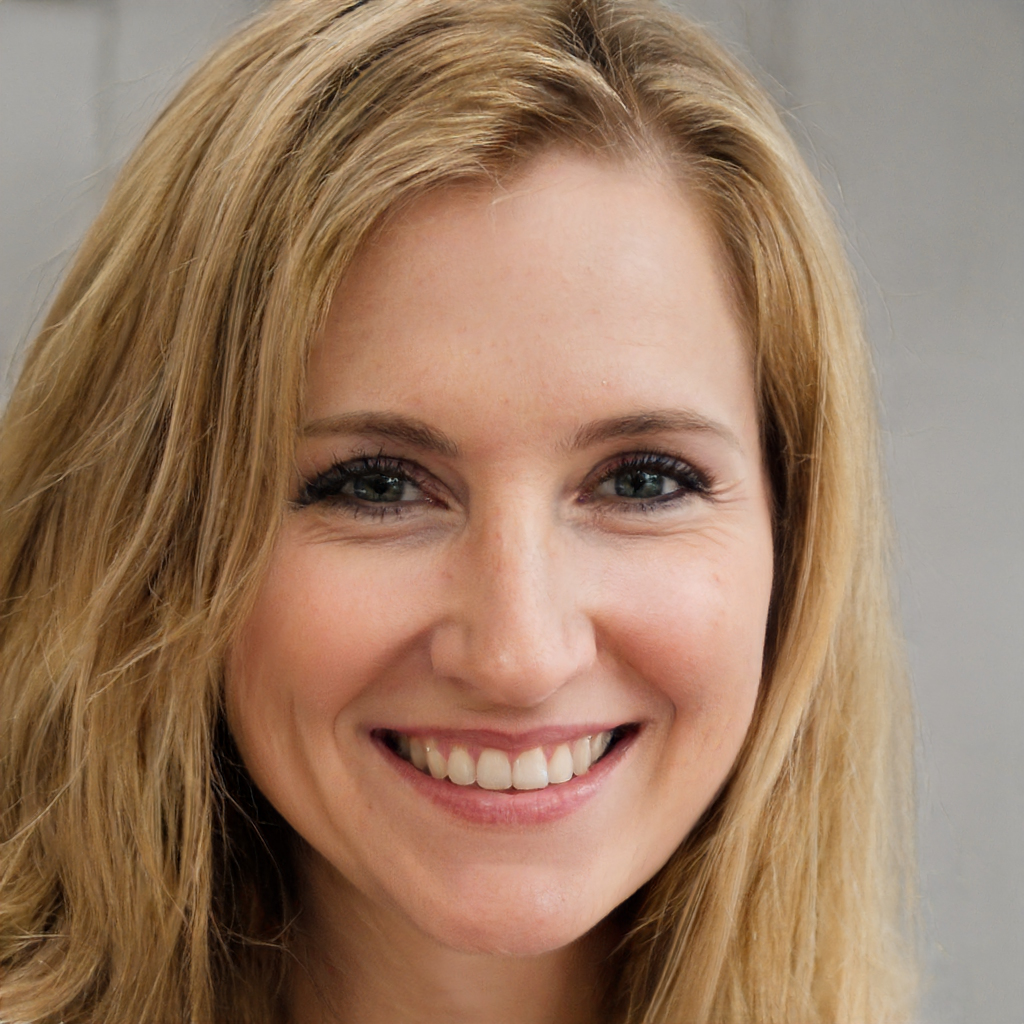
Gender: Female